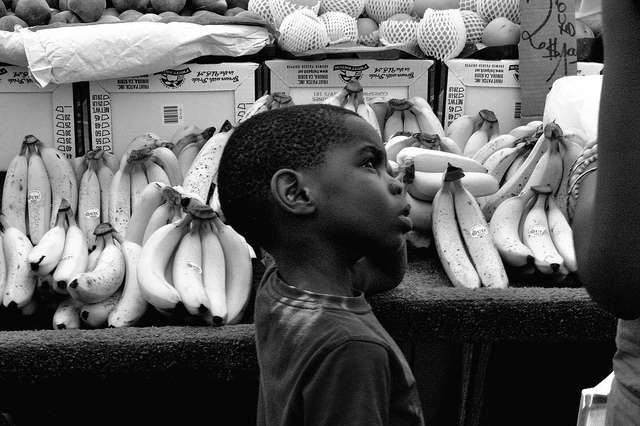
user: Given an image and a question. Answer the question in a short answer. Question: What vitamins do you get from the fruits? Short Answer:
assistant: potassium